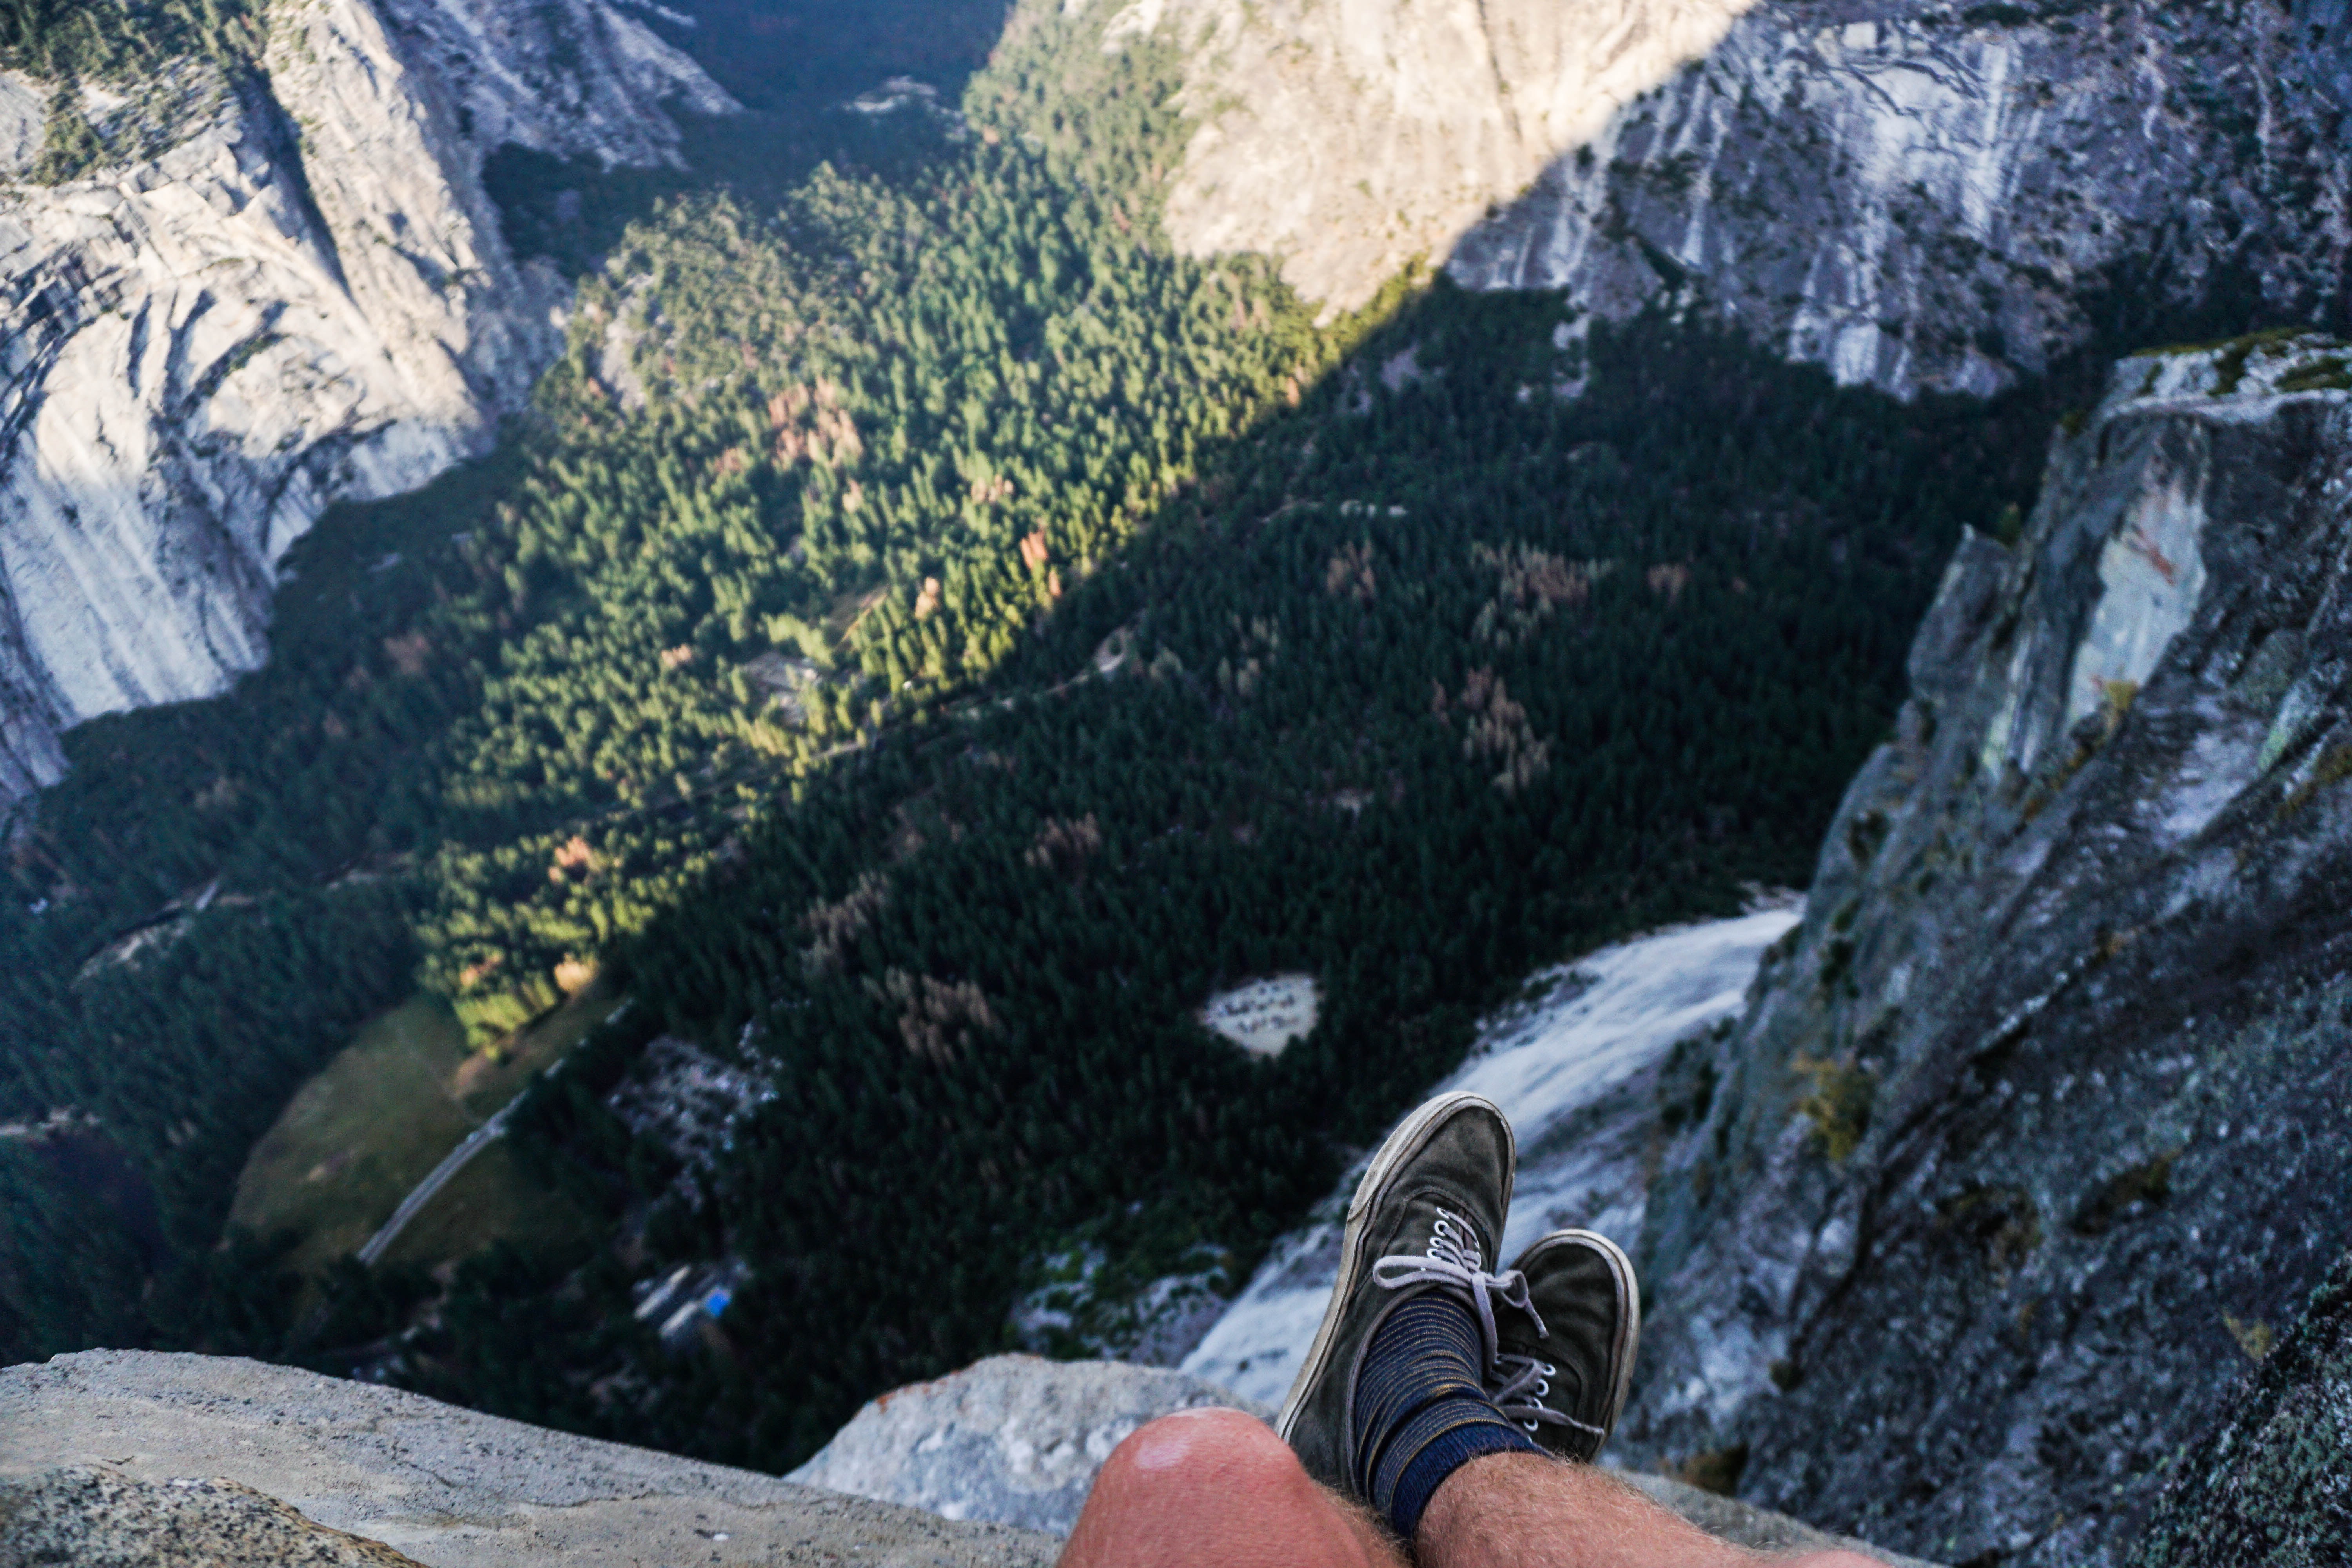
rock, mountain, adventure, mountain range, recreation, cliff, climbing, rock climbing, canyon, extreme sport, terrain, ridge, mountaineering, geology, sports, outdoor recreation, geological phenomenon, sport climbing